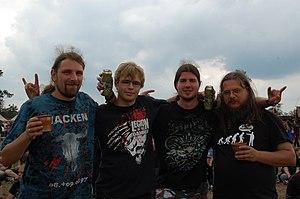
Wacken Open Air est un festival de heavy metal se tenant chaque année depuis 1990, durant la première fin de semaine d'août dans la ville de Wacken située dans le Land de Schleswig-Holstein en Allemagne. Près de tous les styles de hard rock et de métal y sont représentés. Il est désormais l’un des plus importants festivals de heavy métal au monde et l’un des plus importants festivals plein air d’Allemagne. Entre 2011 et 2018, le festival comptait environ 85 000 participants, dont le nombre de visiteurs payants s’élevait à 75 000. L’édition 2020 du festival qui devait avoir lieu du 30 juillet au 1er août a été annulée suite à l’interdiction des rassemblements majeurs en Allemagne en raison de la pandémie de Coronavirus.